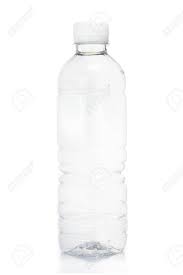
Waste category: plastic